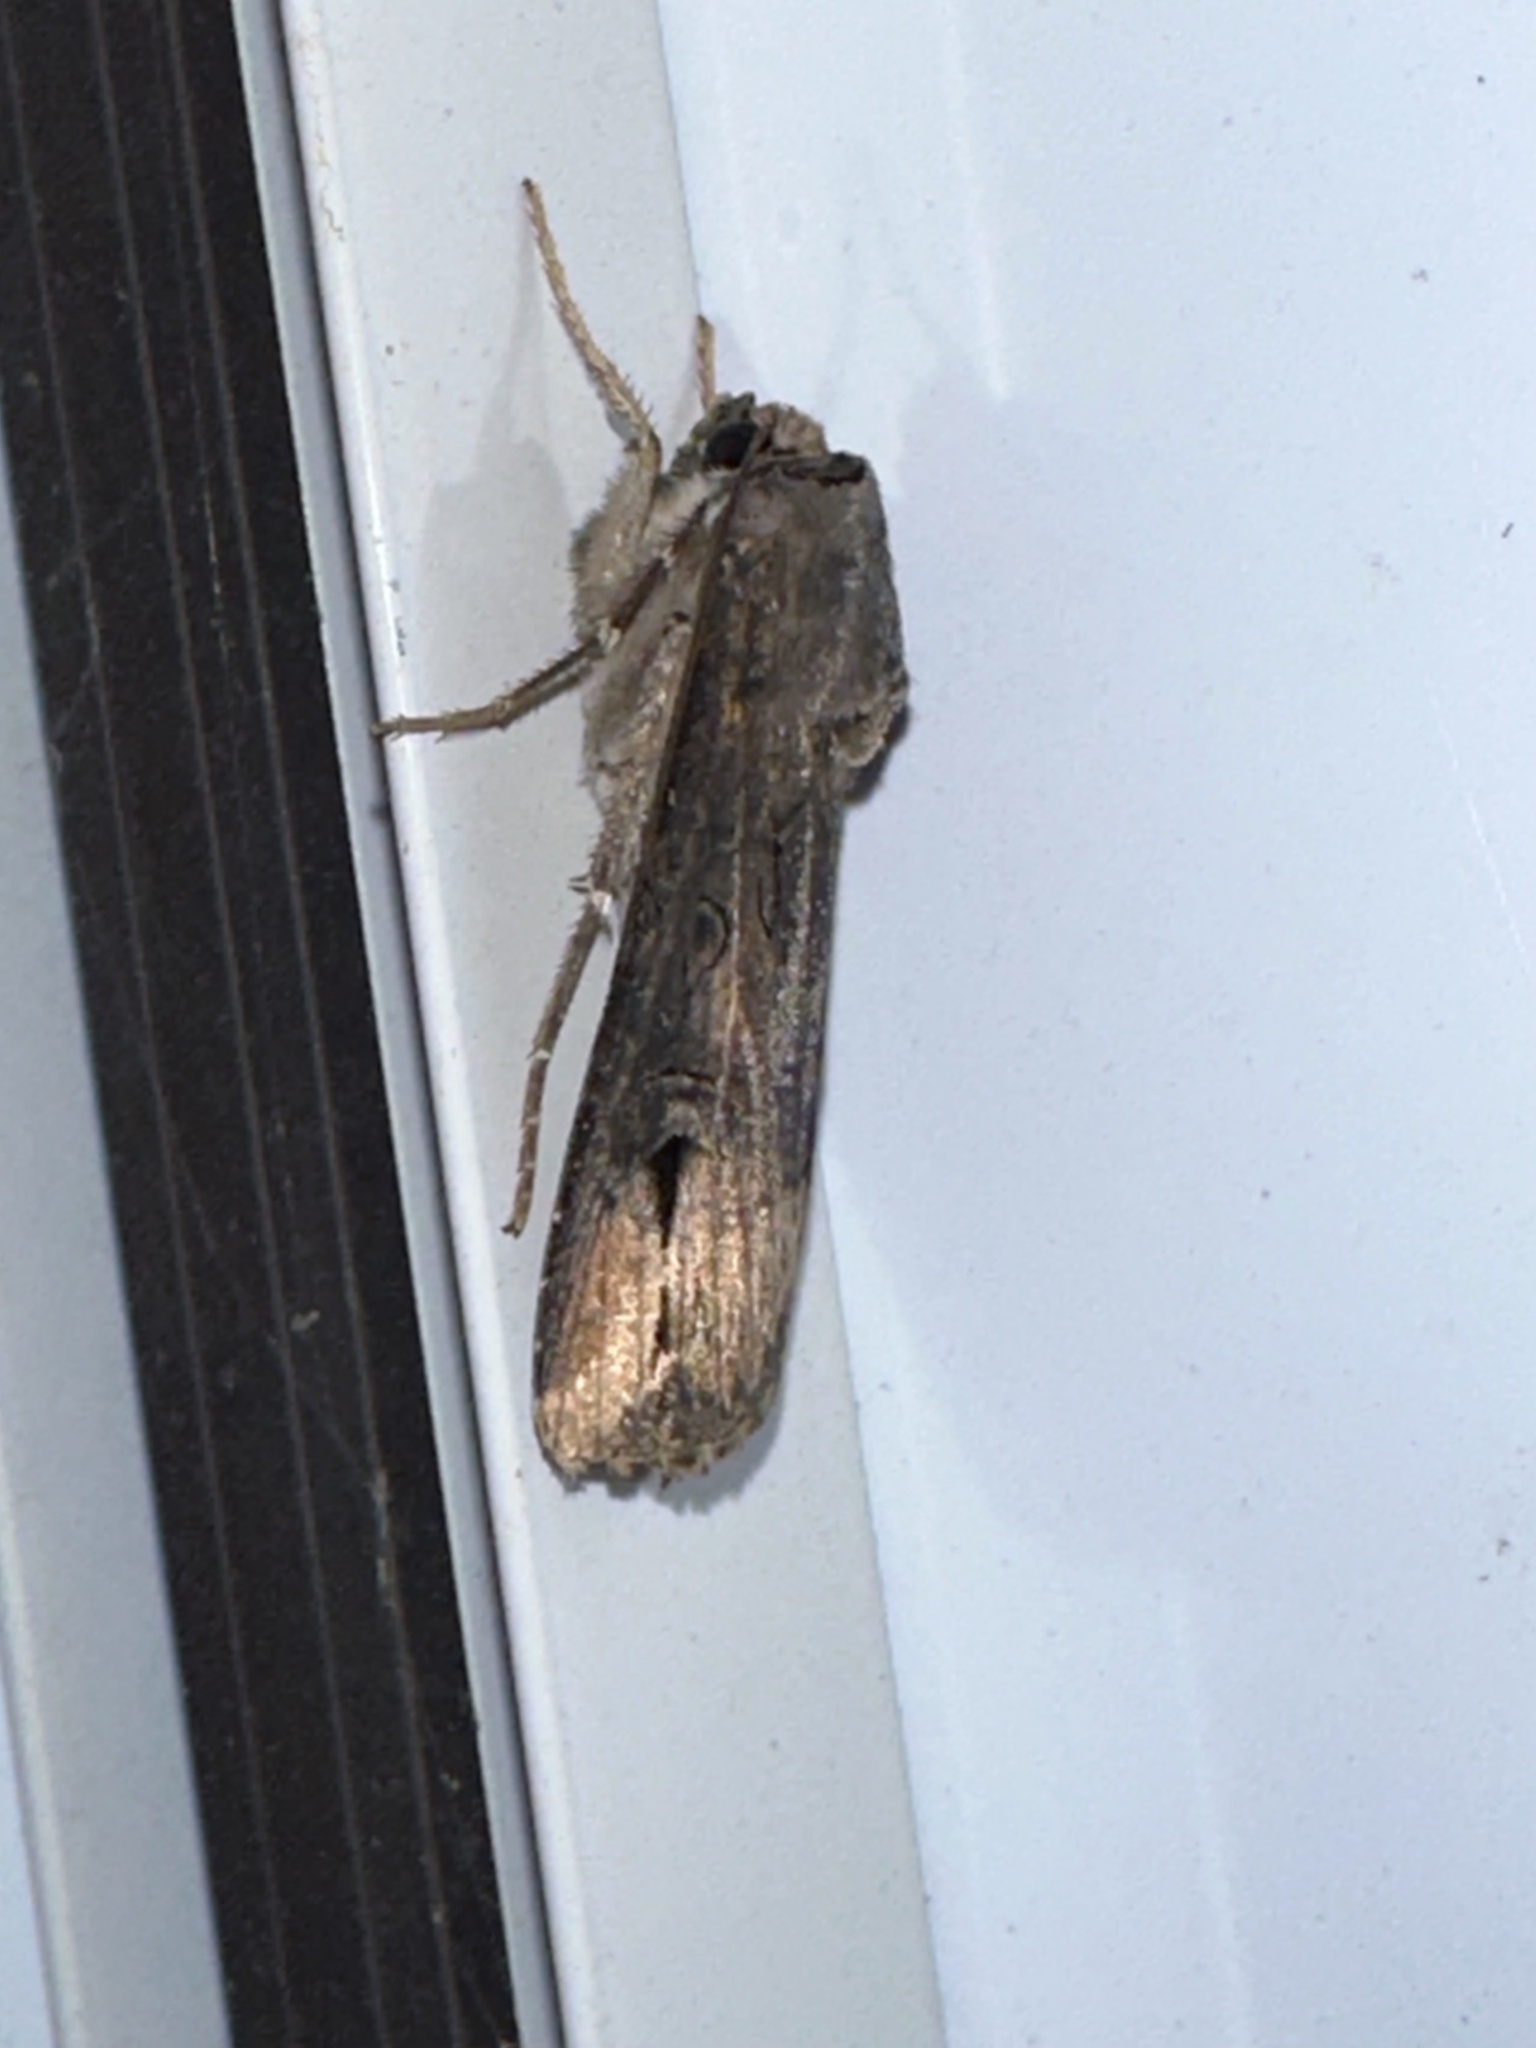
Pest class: cutworms